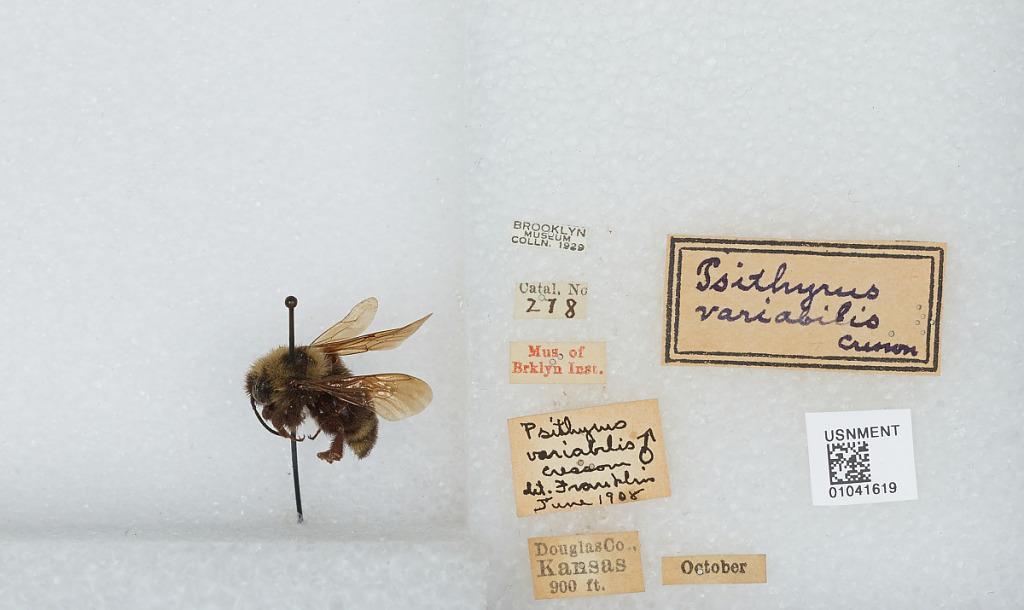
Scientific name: Bombus (Psithyrus) variabilis (Cresson)
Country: United States
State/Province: Kansas
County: Douglas
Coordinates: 38.87, -95.23
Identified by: Franklin